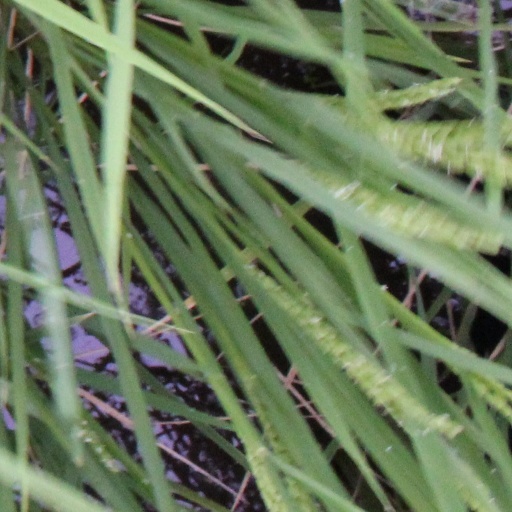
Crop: rice